Brian Orakpo

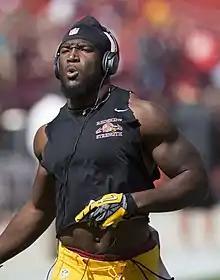
Orakpo with the Washington Redskins in 2014

Head coach Jim Zorn named Orakpo the starting strongside linebacker to begin the regular season, along with Rocky McIntosh and middle linebacker London Fletcher.